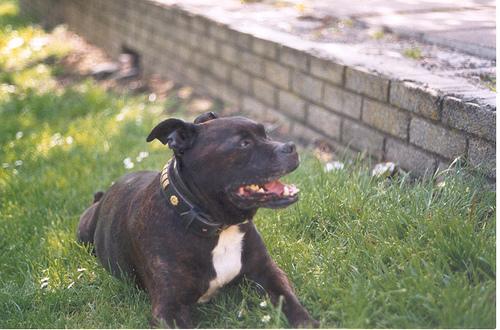
Breed: staffordshire bull terrier